Vignette (literature)

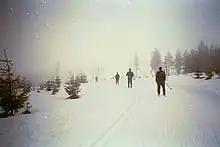
An example of a vignette photograph, with blurred and darkened edges

Later in the 19th century, vignettes in newspapers declined in use and popularity. This was due to journalism becoming more realistic and fact based. The decline of vignettes also reflected a broader shift in society towards scientific theories and realism. Journalism and literature separated into different, distinct branches of writing, until literary journalism emerged in the late 19th century.